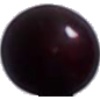
Label: Cherry Wax Black 1